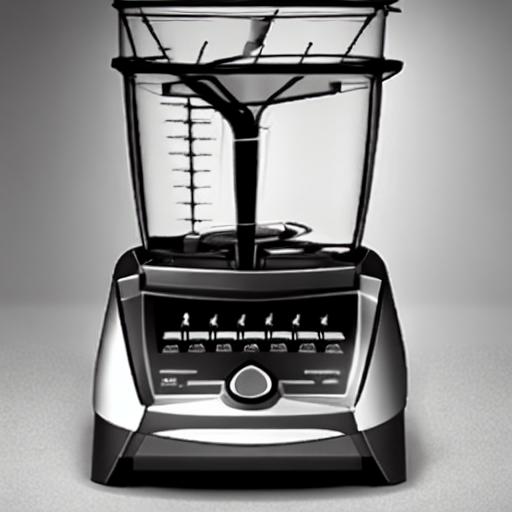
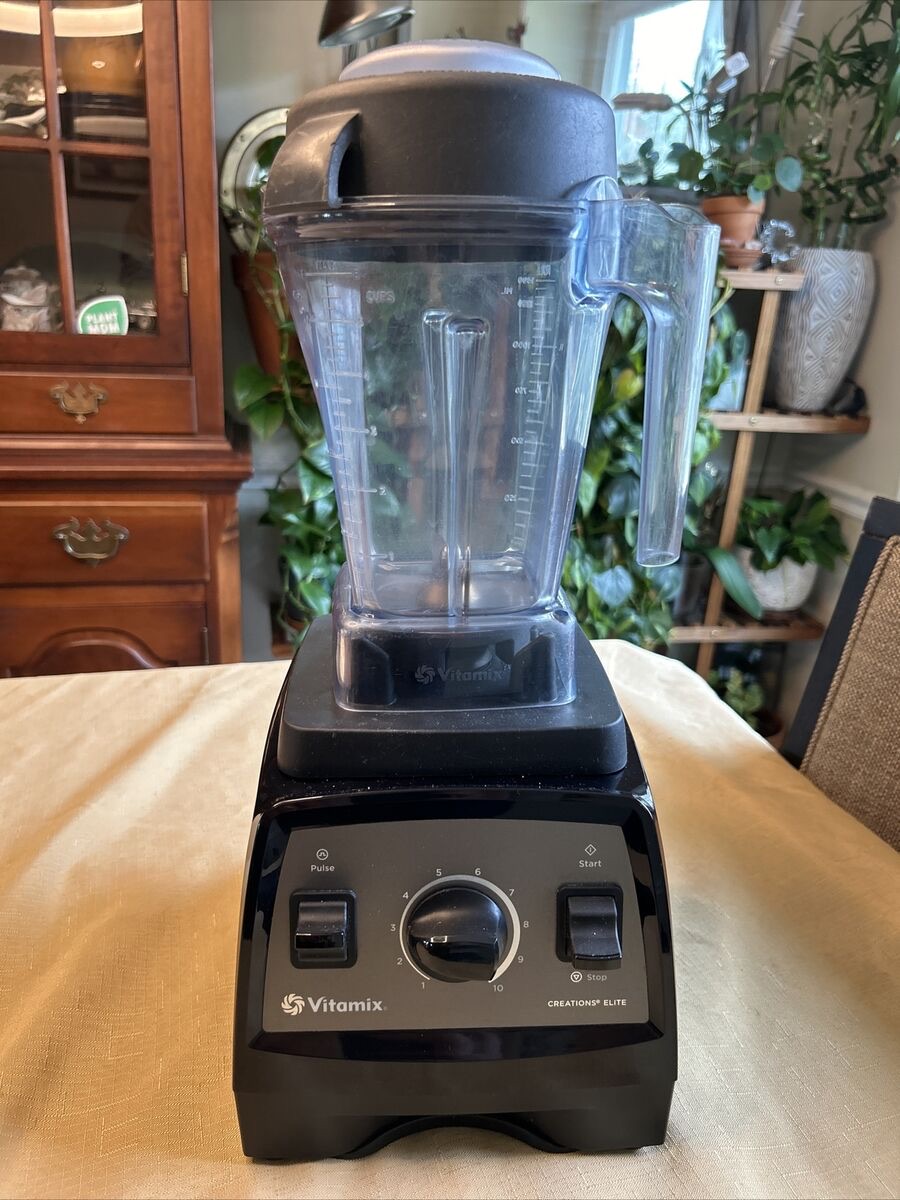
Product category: items_blender
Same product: no